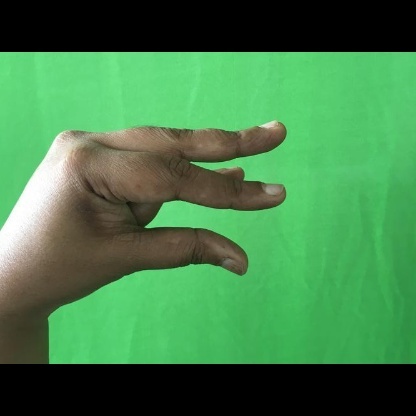
Mudra: Kangulam